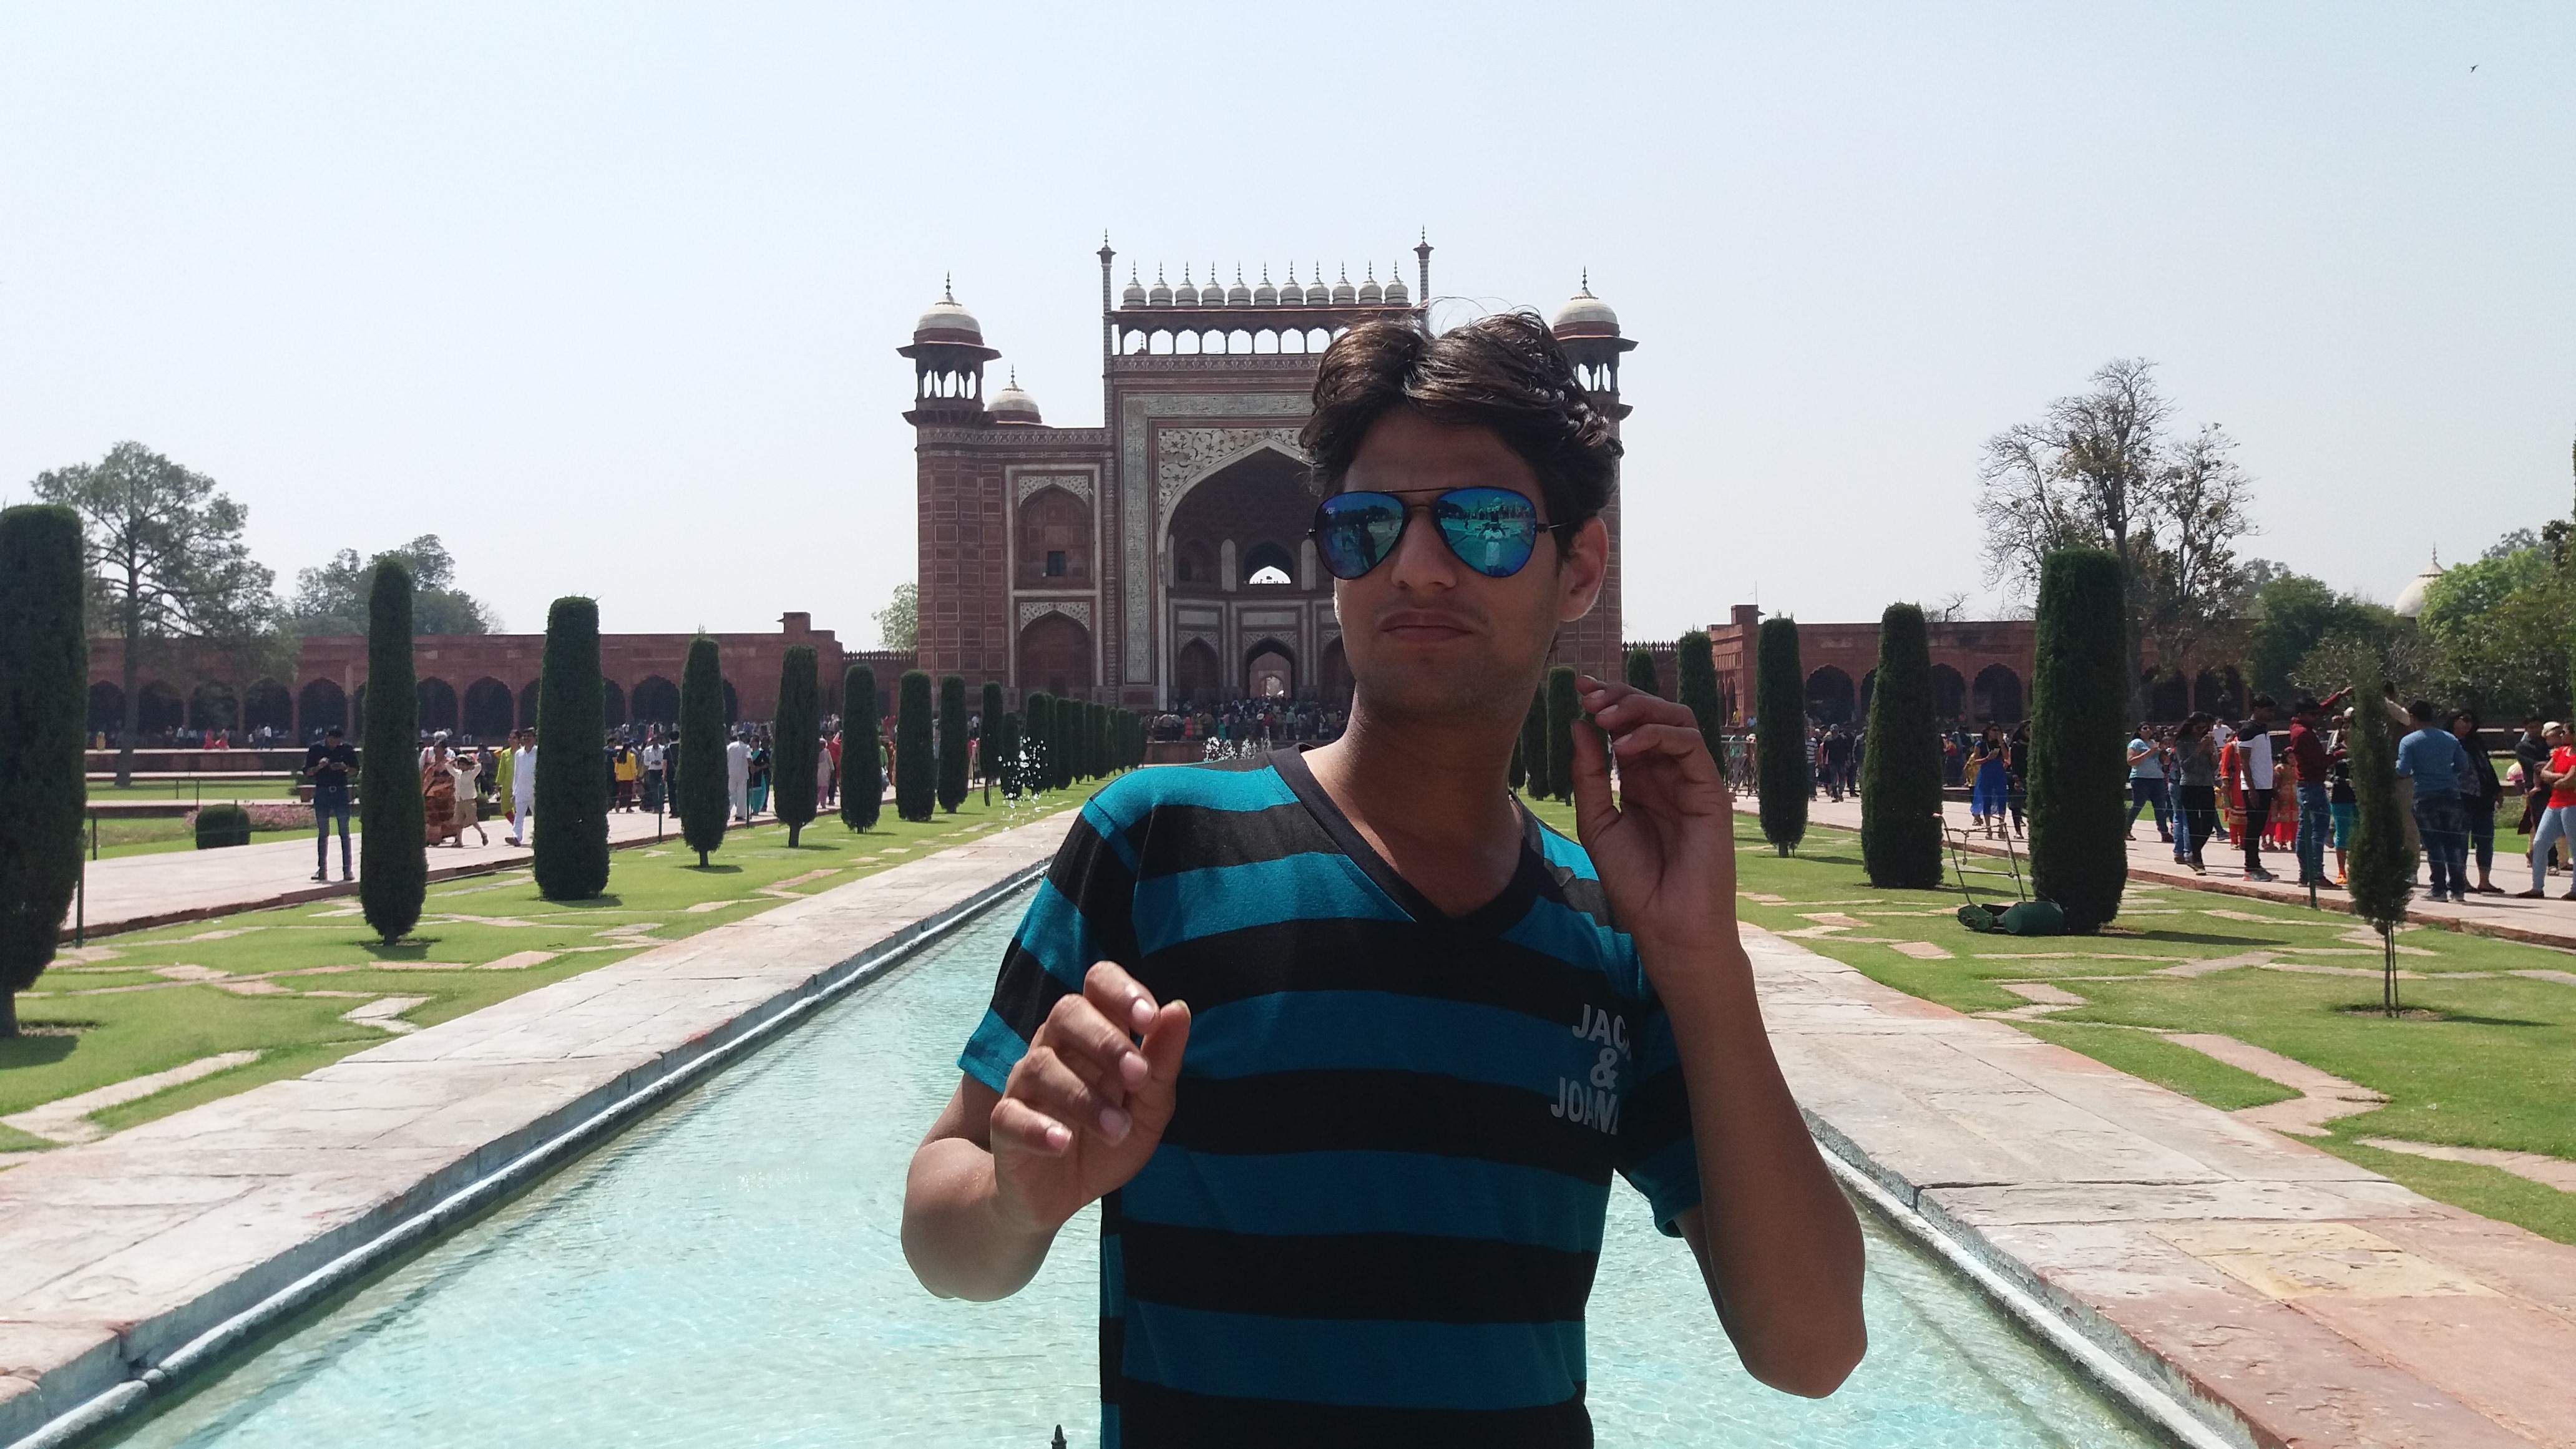
man, tourism, tree, fun, recreation, vacation, leisure, vehicle, travel, car, world, race, city